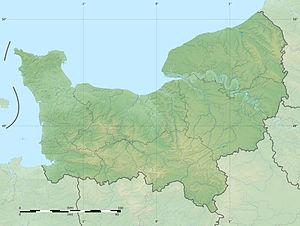
Carte topographique vierge de la région Normandie, France, destinée à la géolocalisation. Projection ""Géoportail"" (projection équirectangulaire à la latitude de référence 46.5° Nord) Limites géogrpahiques de la carte
L'abbaye de Villers-Canivet est une abbaye cistercienne féminine située à Villers-Canivet dans le Calvados.
L’abbaye de La Boulaye est une ancienne abbaye cistercienne située sur l'actuelle commune de Condé-sur-Vire, dans la Manche. Elle fut fondée en 1134 par les moines de l’abbaye d'Aunay, mais fut transférée dès 1308 à Torigny. Il en reste après cette date un simple prieuré, très modeste, détruit à la Révolution.
La forêt d'Écouves est une vaste forêt située dans le département de l'Orne à 10 km au nord de la ville d'Alençon qui s'étale sur 19 communes soit sur 18 km de long et 8 à 10 km de large. Elle est composée d'une forêt domaniale de près de 8 200 ha auquel il faut ajouter près de 7 000 ha de bois communaux et de bois privés limitrophes. L'ensemble forme un massif important de près de 15 000 hectares, ce qui correspond à l'un des plus vaste massif forestier de la Normandie, si ce n'est de l'Ouest de la France.
Omaha Beach est l'appellation utilisée par les Alliés pendant la Seconde Guerre mondiale pour désigner l'une des cinq plages du débarquement de Normandie. Affectée aux troupes américaines, elle est celle où les Alliés perdirent le plus de troupes, ce qui lui a valu le surnom de « bloody Omaha » et de « the Beach of blood ».